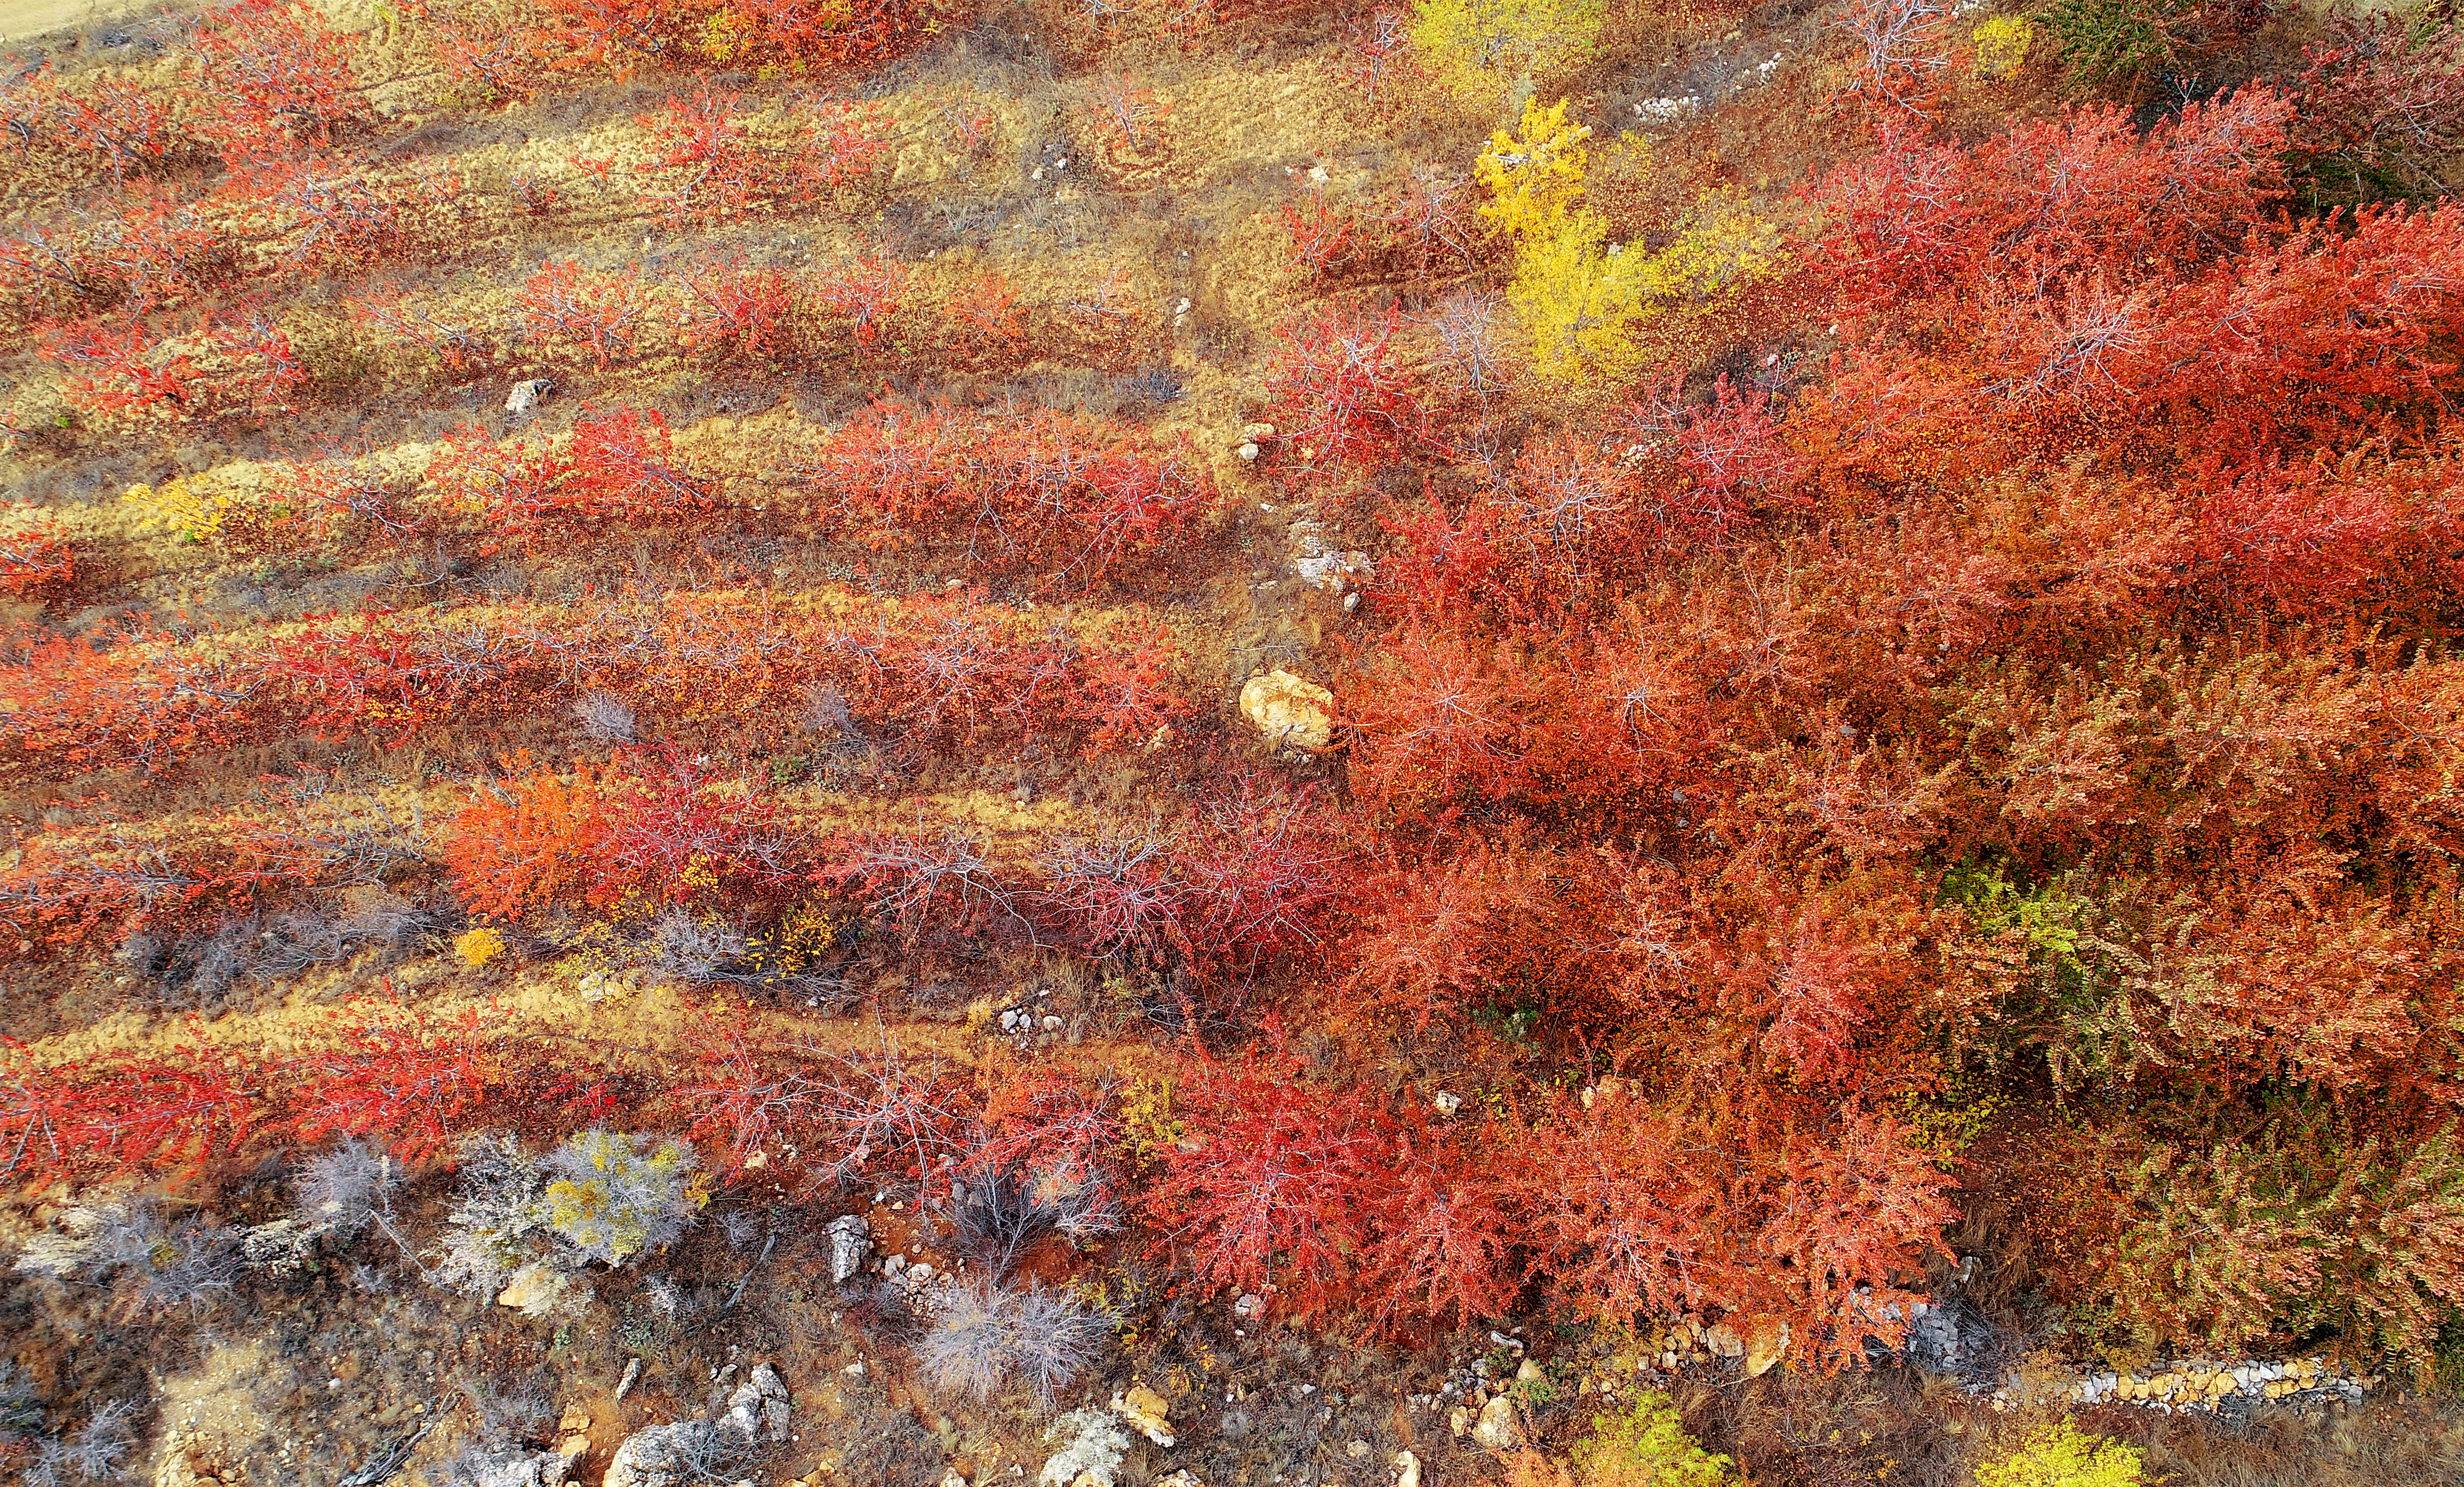
autumn, red, leaf, winter, beautiful, landscape, tree, orange, plant, woody plant, deciduous, vascular plant